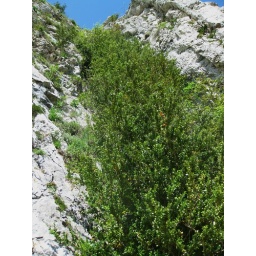
Box - a plant I love - here it is growing in a vertical &amp;quot;hedge&amp;quot; up the rock face.